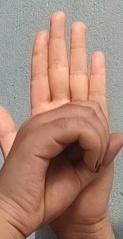
ASL sign: 0